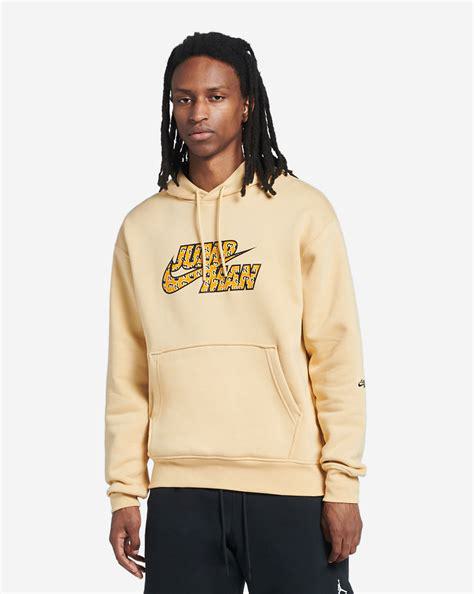
Brand: Jordan
Model: Jumpman MVP